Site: brandenburg
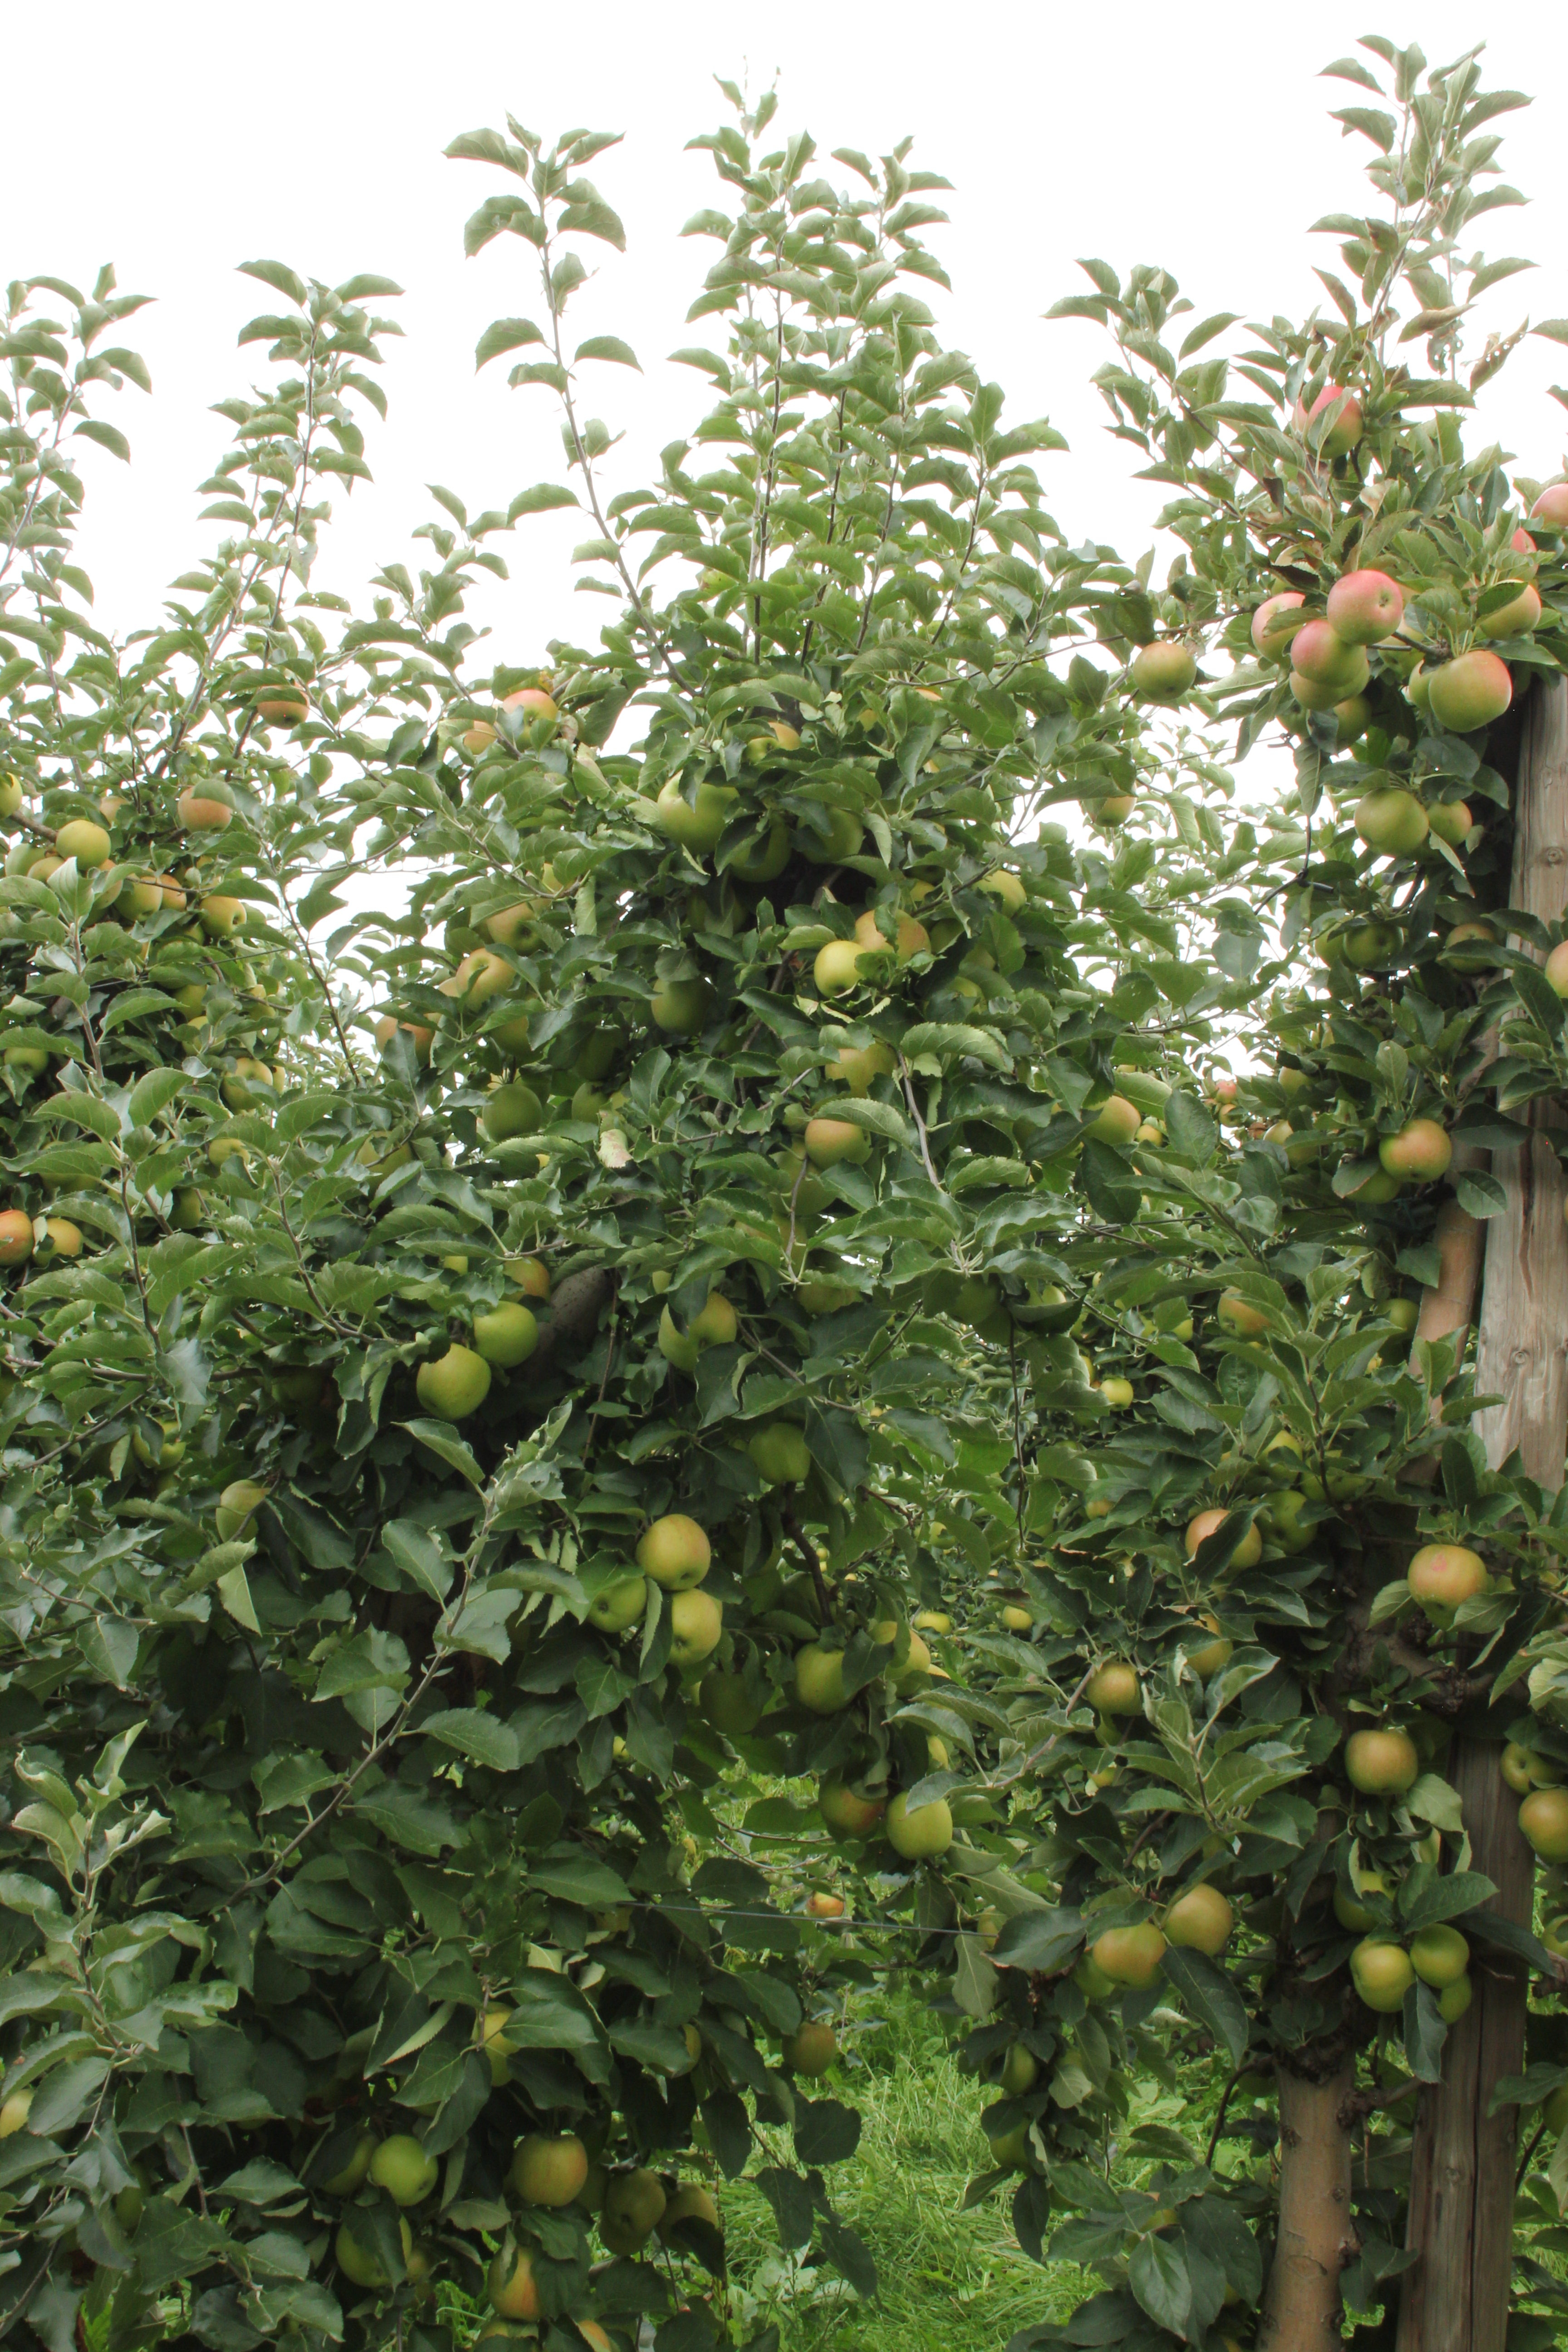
Growth stage (BBCH 87): Maturity of fruit and seed